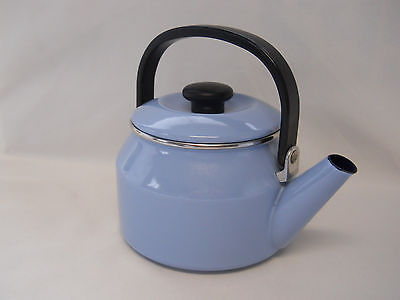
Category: kettle